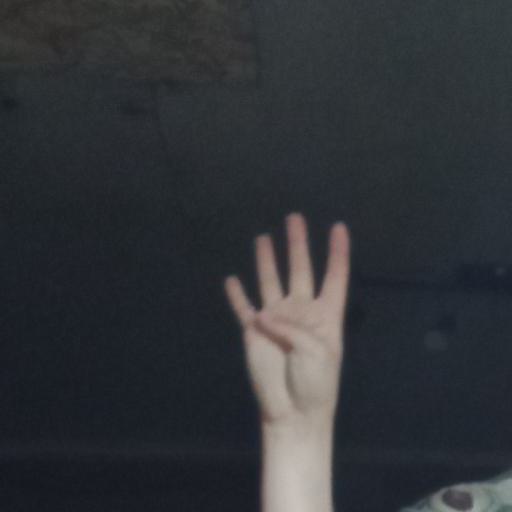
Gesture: four